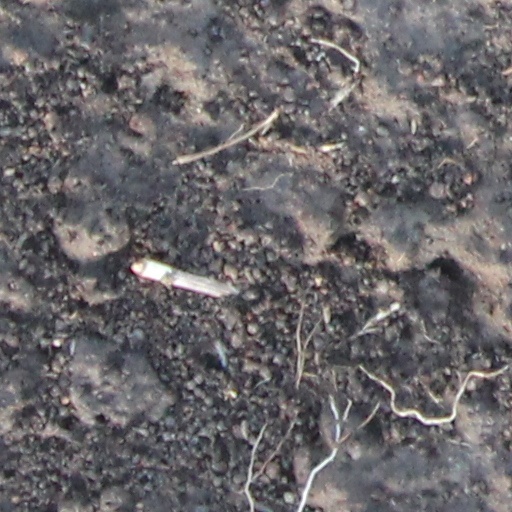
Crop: wheat